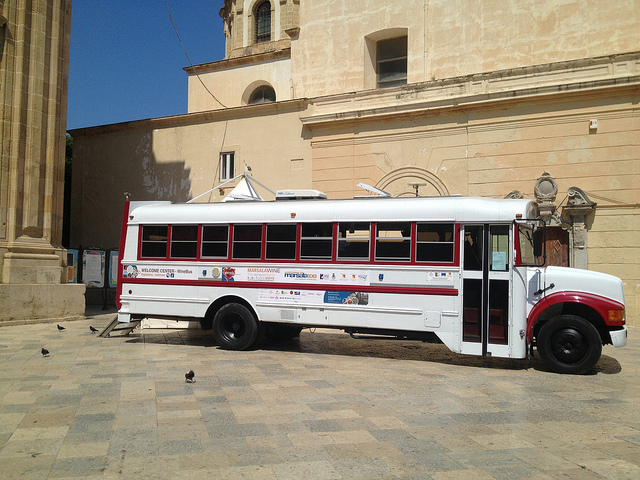
A white and red bus parked outside a building

A red and white bus parked in front of a tan building.

White and red bus parked in front of a cement building.

a white bus in front of a building